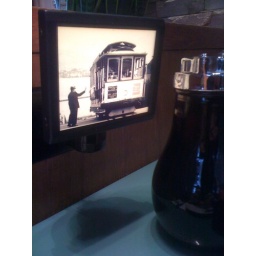
nightlight at the table in Philadelphia- yes it's a san Francisco cable car